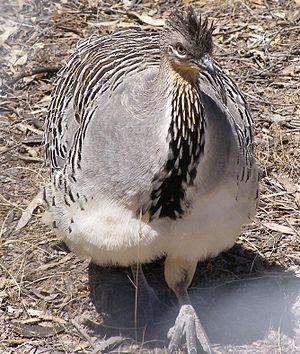
Ceci est une liste des oiseaux endémiques ou quasi-endémiques d'Australie.
Le Léipoa ocellé est une espèce d'oiseau endémique de l'Australie vivant sur le sol, sensiblement de la taille d'un poulet domestique. C'est la seule espèce vivante du genre Leipoa. Il existait une espèce de leipoa géant qui disparut au pléistocène.